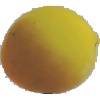
Label: Peach 2